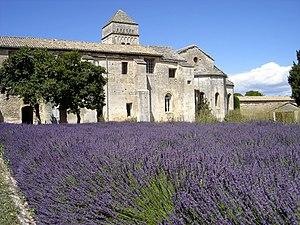
Le Monastère Saint-Paul-de-Mausole à Saint-Rémy-de-Provence (Bouches-du-Rhône, France).
Le monastère Saint-Paul-de-Mausole est un monastère de style roman provençal du XIᵉ siècle situé à Saint-Rémy-de-Provence en Provence dans le département français des Bouches-du-Rhône en région Provence-Alpes-Côte d'Azur.
Cet article recense les monuments historiques des Bouches-du-Rhône, en France.
L'art roman provençal présente comme particularité d'être fortement influencé par l'antiquité romaine par le biais des nombreux vestiges romains subsistant en Provence. Par contre, l'influence du style roman lombard y est très limitée, au contraire de l'art roman languedocien voisin.
Jean Baltus est un peintre français de la première moitié du XXᵉ siècle, qui fut le peintre des Alpilles en Provence.